Wind farm

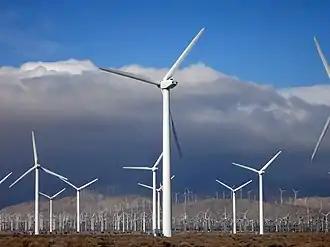
The San Gorgonio Pass wind farm in California, United States.

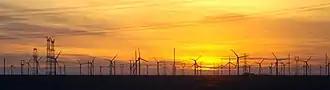
The Gansu Wind Farm in China is the largest wind farm in the world, with a target capacity of 20,000 MW by 2020.

A wind farm, also called a wind park or wind power plant, is a group of wind turbines in the same location used to produce electricity. Wind farms vary in size from a small number of turbines to several hundred wind turbines covering an extensive area. Wind farms can be either onshore or offshore.